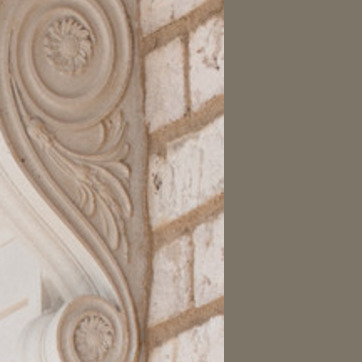
Material: brick